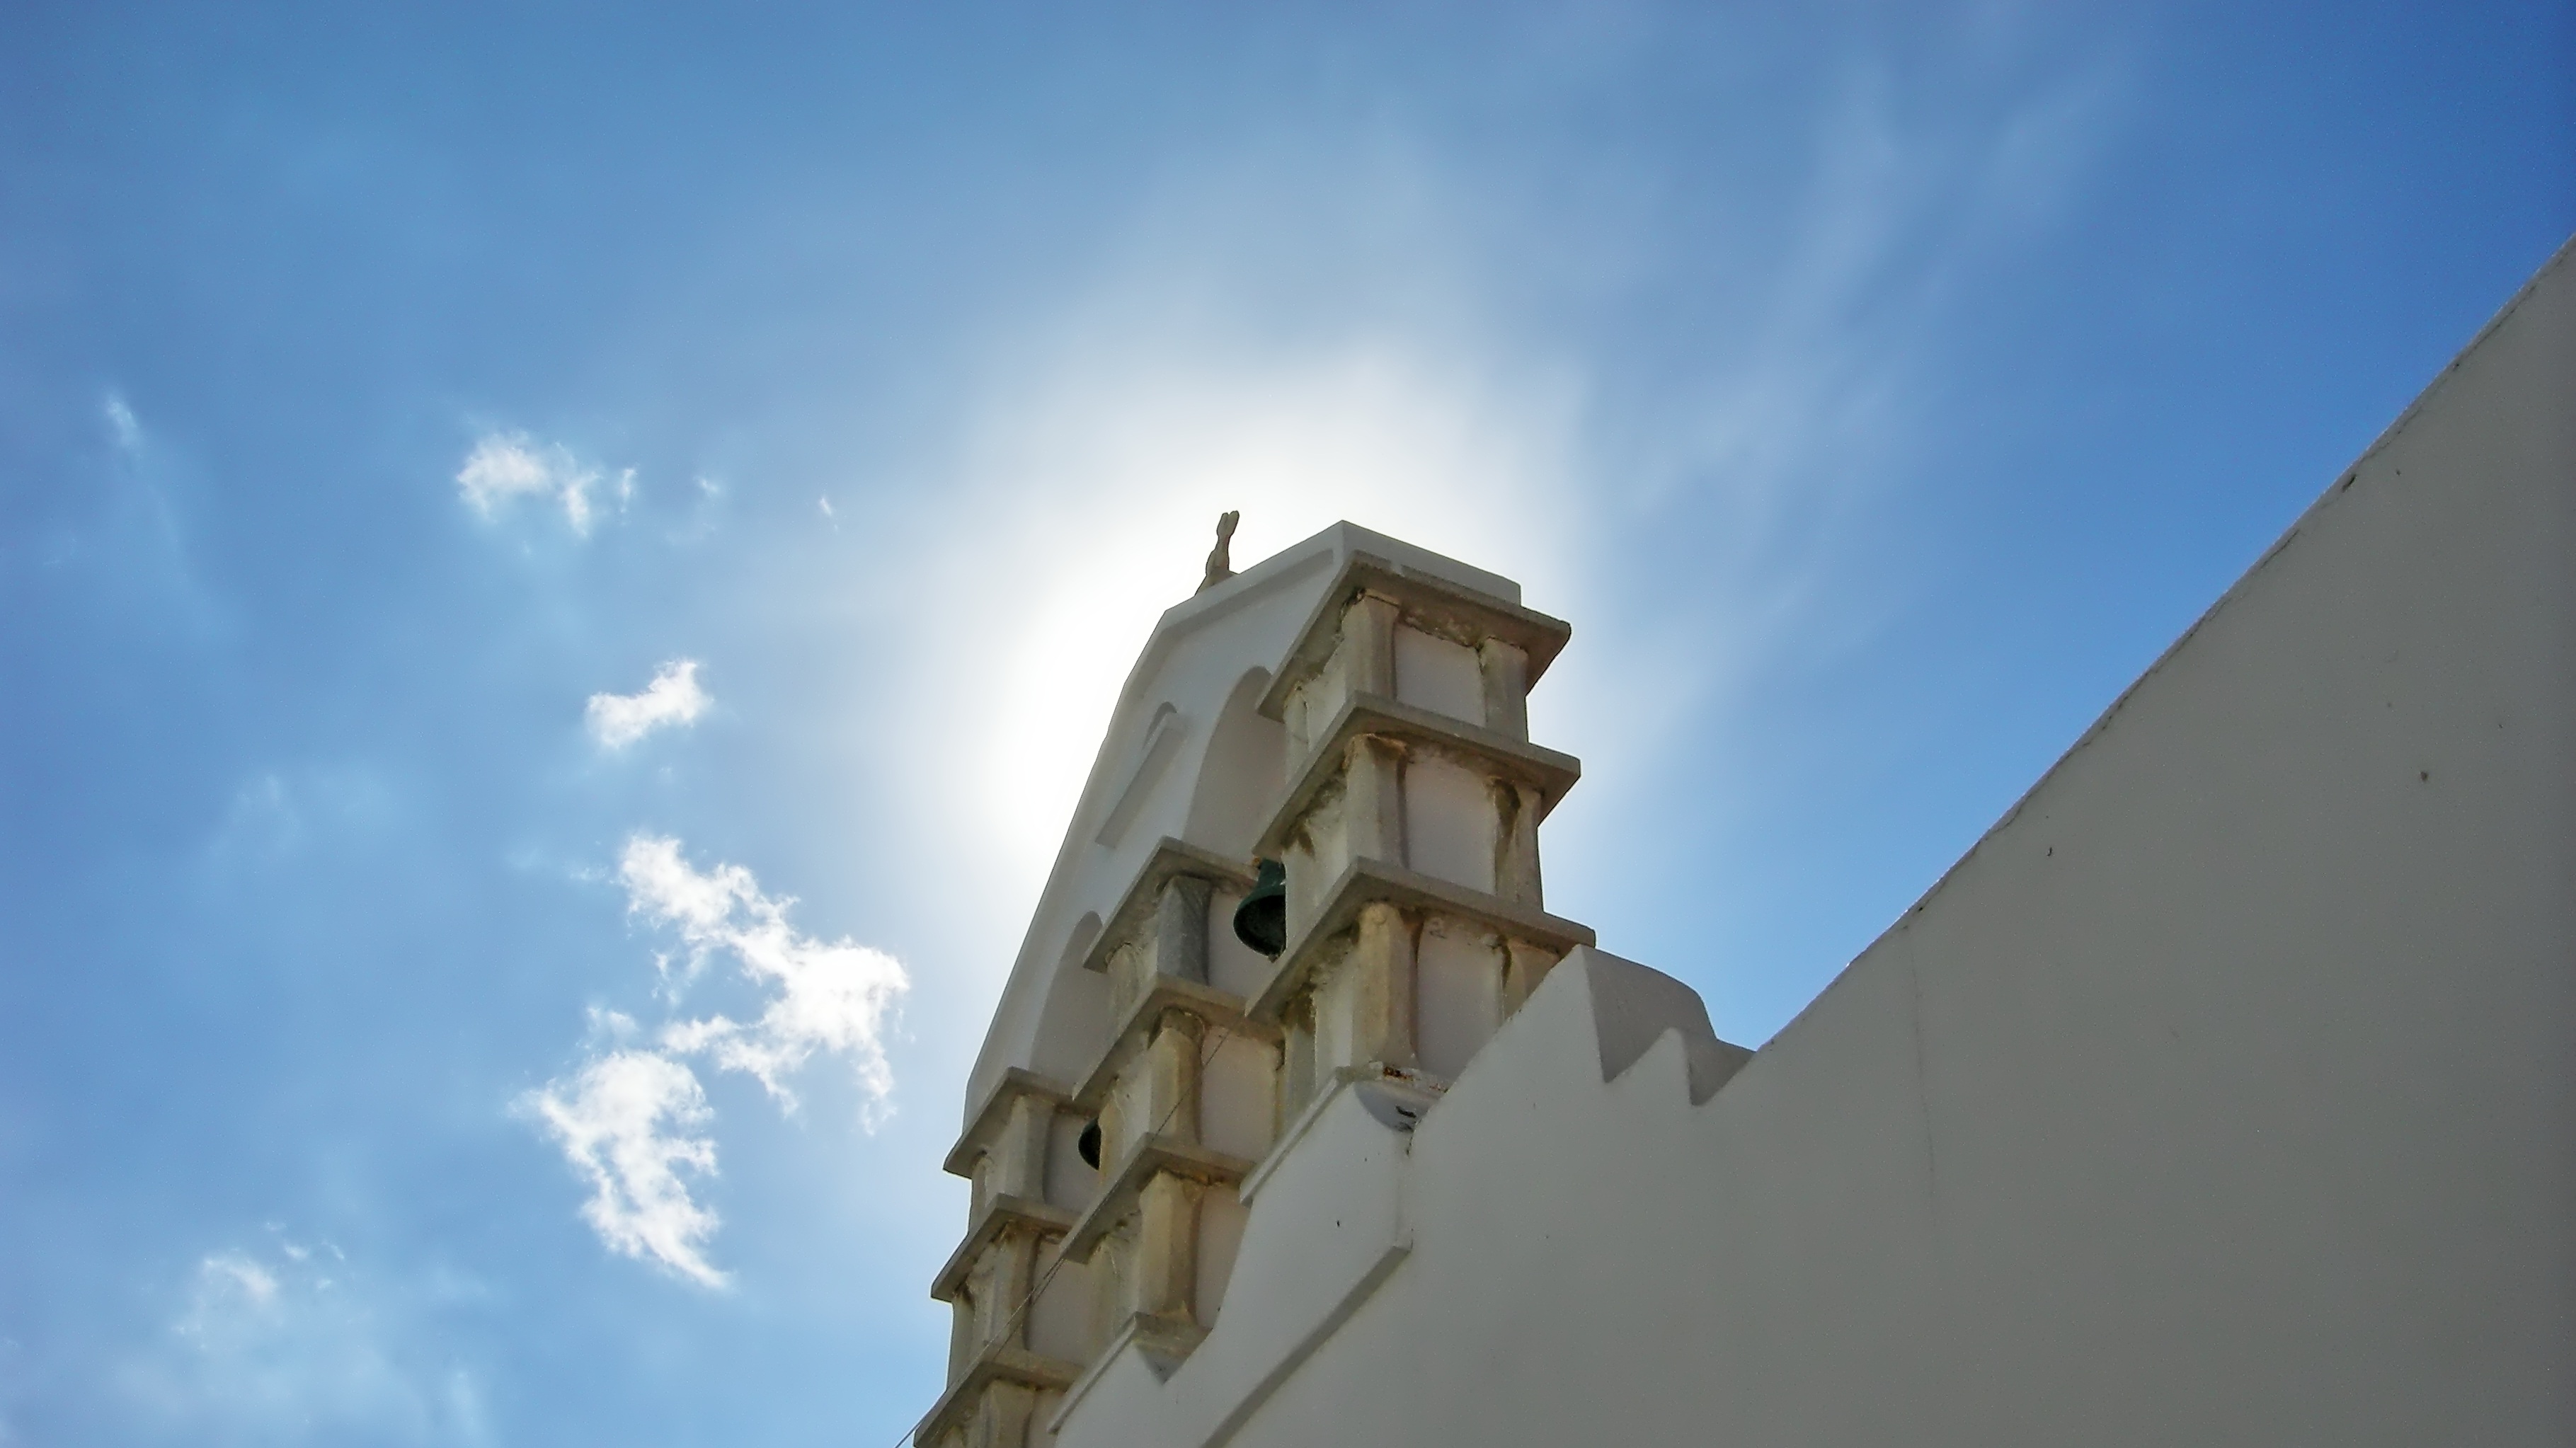
cloud, architecture, sky, white, house, sunlight, reflection, tower, island, facade, blue, church, spire, steeple, greece, orthodox, mykonos, cyclades, atmosphere of earth